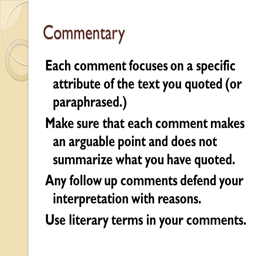
commentary each comment focuses make sure that each comment makes an arguable point and does not summarize what you have quoted .